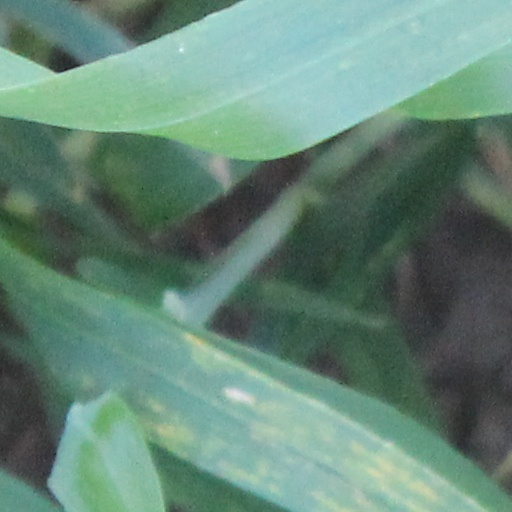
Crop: wheat